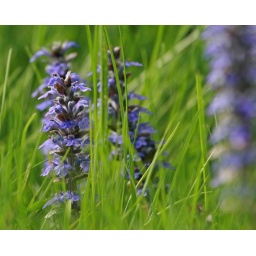
purple flowers lurking in grass